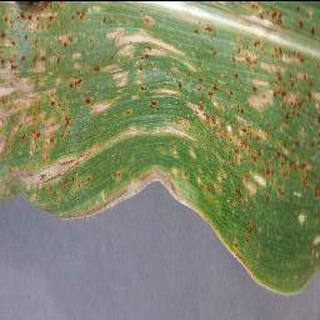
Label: corn_cercospora_leaf_spot